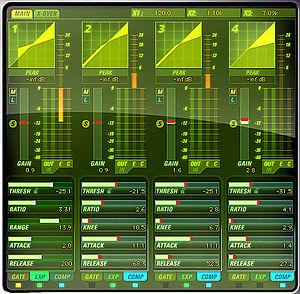
Compresseur multi bande
Un compresseur est un appareil de traitement du son destiné à réduire la dynamique du signal. C'est un effet audio analogique ou numérique qui réduit le niveau des parties du signal qui dépassent durablement un seuil déterminé par l'utilisateur.